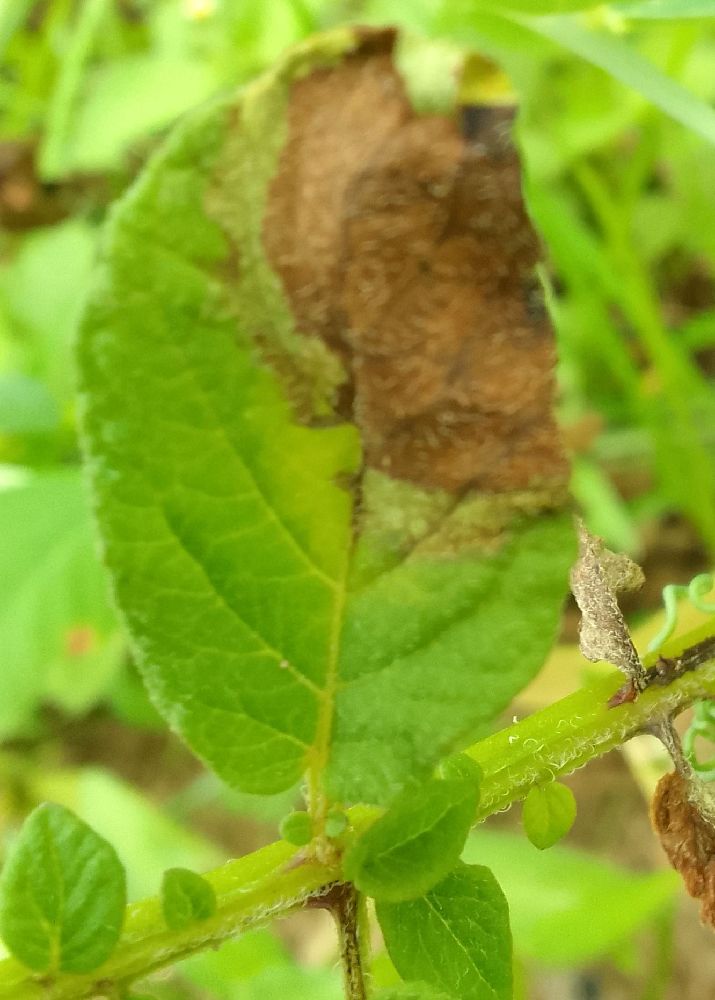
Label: Late blight